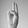
ASL letter: U